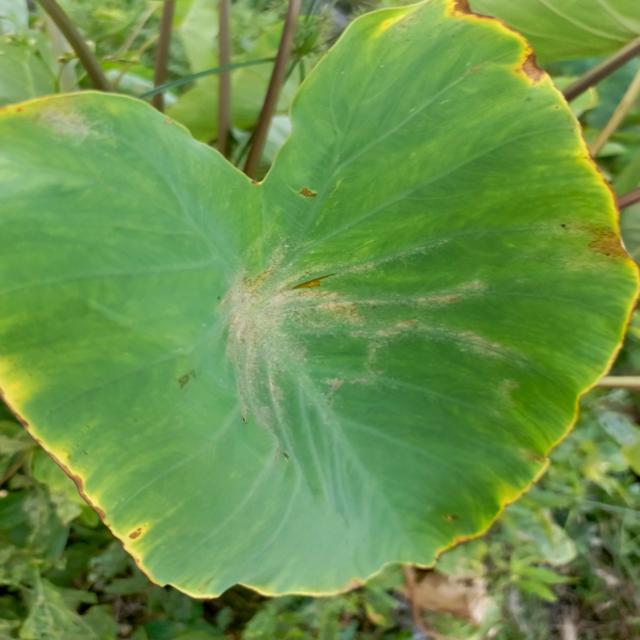
Label: Early_Blight